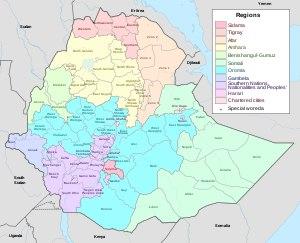
En Éthiopie les régions sont divisées en 68 zones regroupées ci-dessous par région.